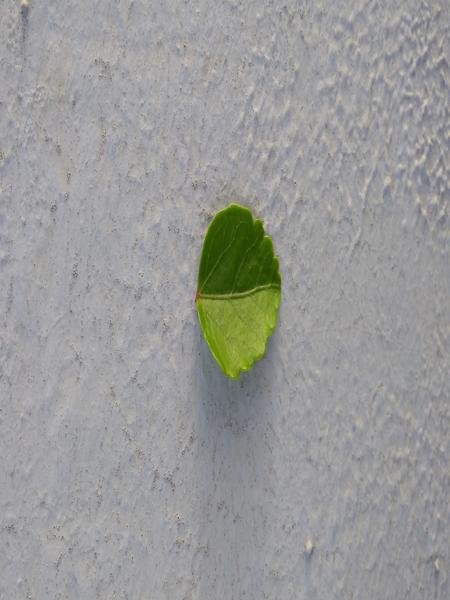
Plant: Hibiscus